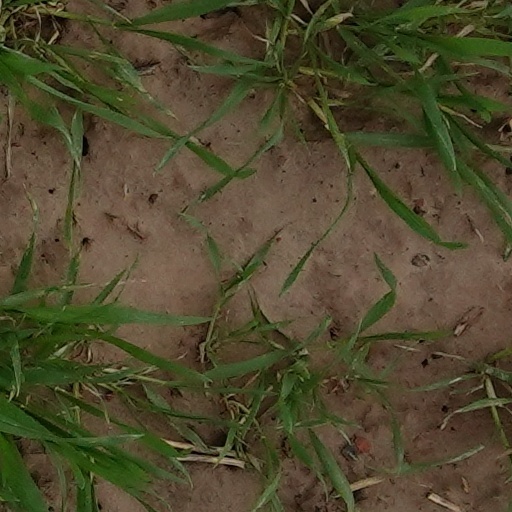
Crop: wheat